Manor Books

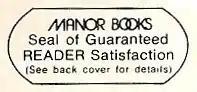

A marketing gimmick used by Manor was the "Seal of Guaranteed Reader Satisfaction", which offered compensation if the customer was not pleased with his purchase.